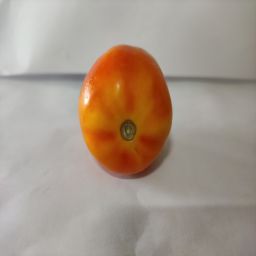
Crop: Tomato
Quality: Ripe